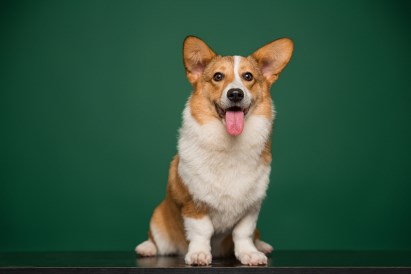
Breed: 2909-n000116-Cardigan